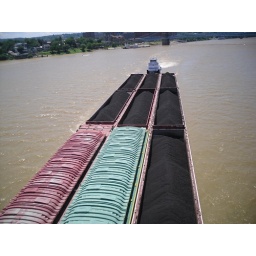
i always picture the fish with three eyes, the one from the simpson's, swimming in the water.